Philo Power Plant

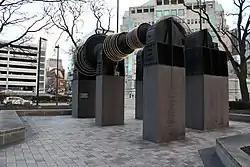
Philo Unit 6's turbine in the foreground at the AEP Building in Columbus, Ohio

Philo Unit 6 was the nation's first commercial supercritical steam generator. The unit began commercial generation in 1957 with nameplate capacity of 120 MW. Its steam generator, designed and built by Babcock & Wilcox, had a maximum pressure of and an operating temperature of about . Its steam turbine was designed and built by General Electric that made 3,600 rpm. The unit was able to demonstrate operations at ultrasupercritical levels, but due to the lack of metals able to tolerate the extreme temperatures, the levels were unsustainable. To support the new unit, a smokestack was erected. The total cost to construct Philo Unit 6 was approximately $19.5 million.